Madonna and Child (Signorelli)

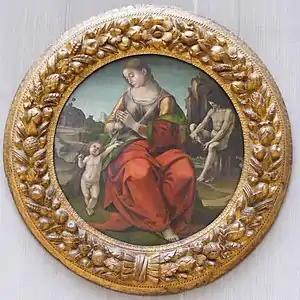
"Madonna and Child" (c. 1492–1493) by Luca Signorelli

Madonna and Child is a tempera on panel tondo painting by Luca Signorelli, created "c." 1492–1493, now in the Alte Pinakothek in Munich. The rocky landscape in the background shows the influence of Leonardo da Vinci, whilst to the right is a nude seated on a rock, referencing the marble Spinario, which at that date was already in the Uffizi in Florence.